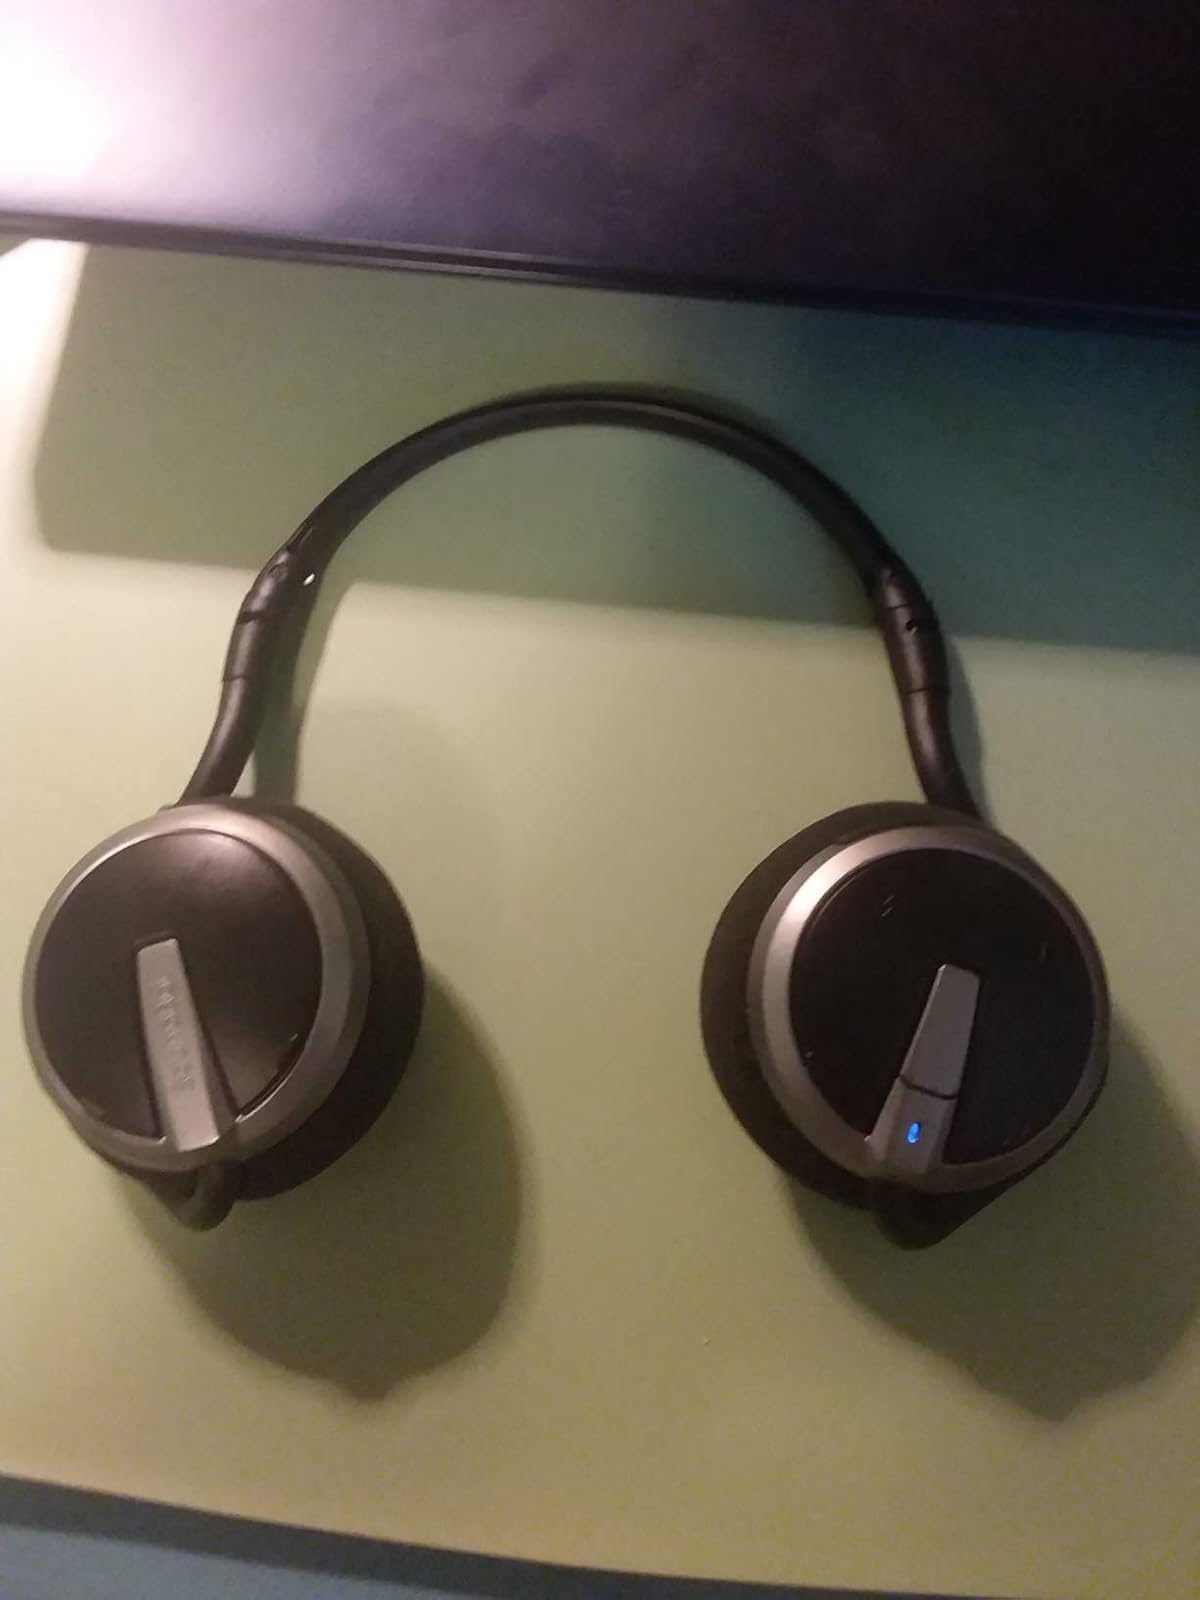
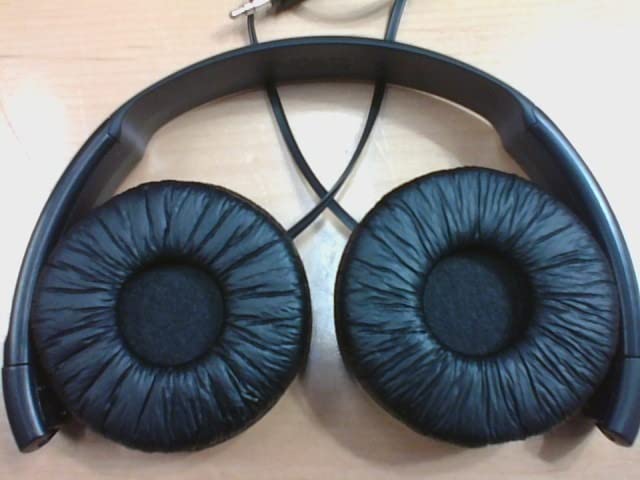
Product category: headphones
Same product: no